Johannes Blaskowitz

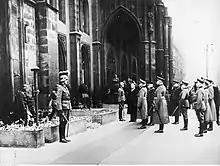
Blaskowitz visiting the Tomb of the Unknown Soldier in Prague with German and Czechoslovak officers, 27 March 1939

Blaskowitz's war service secured him a place in the small postwar Reichswehr during the Weimar Republic, through whose ranks he rose to the rank of General. His attitude towards the Nazis' seizure of power in 1933 was reportedly indifferent because he believed that the armed forces should be "politically neutral".